Josephine Platner Shear

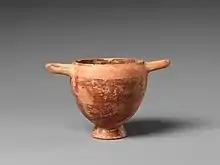
Skyphos donated by Platner Shear (Metropolitan Museum of Art)

After her husband's death in 1945, she continued to live in Princeton, and in 1955 her second marriage to Floyd C. Harwood took place. She died on 11 February 1967. Objects excavated by Platner Shear are held in the Metropolitan Museum of Art's collection.